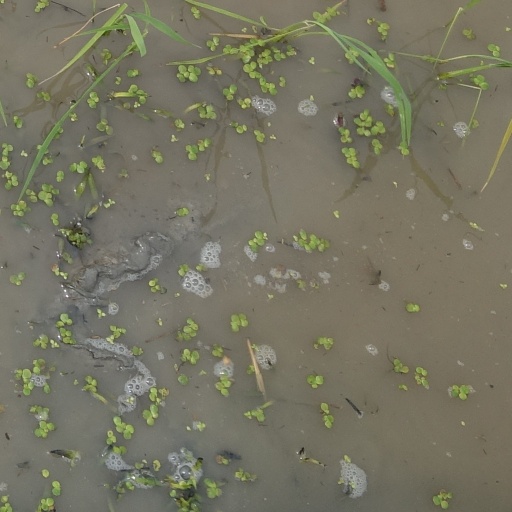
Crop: rice